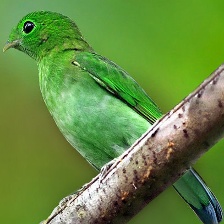
Species: GREEN BROADBILL
Scientific name: CALYPTOMENA VIRIDIS